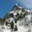
Label: mountain